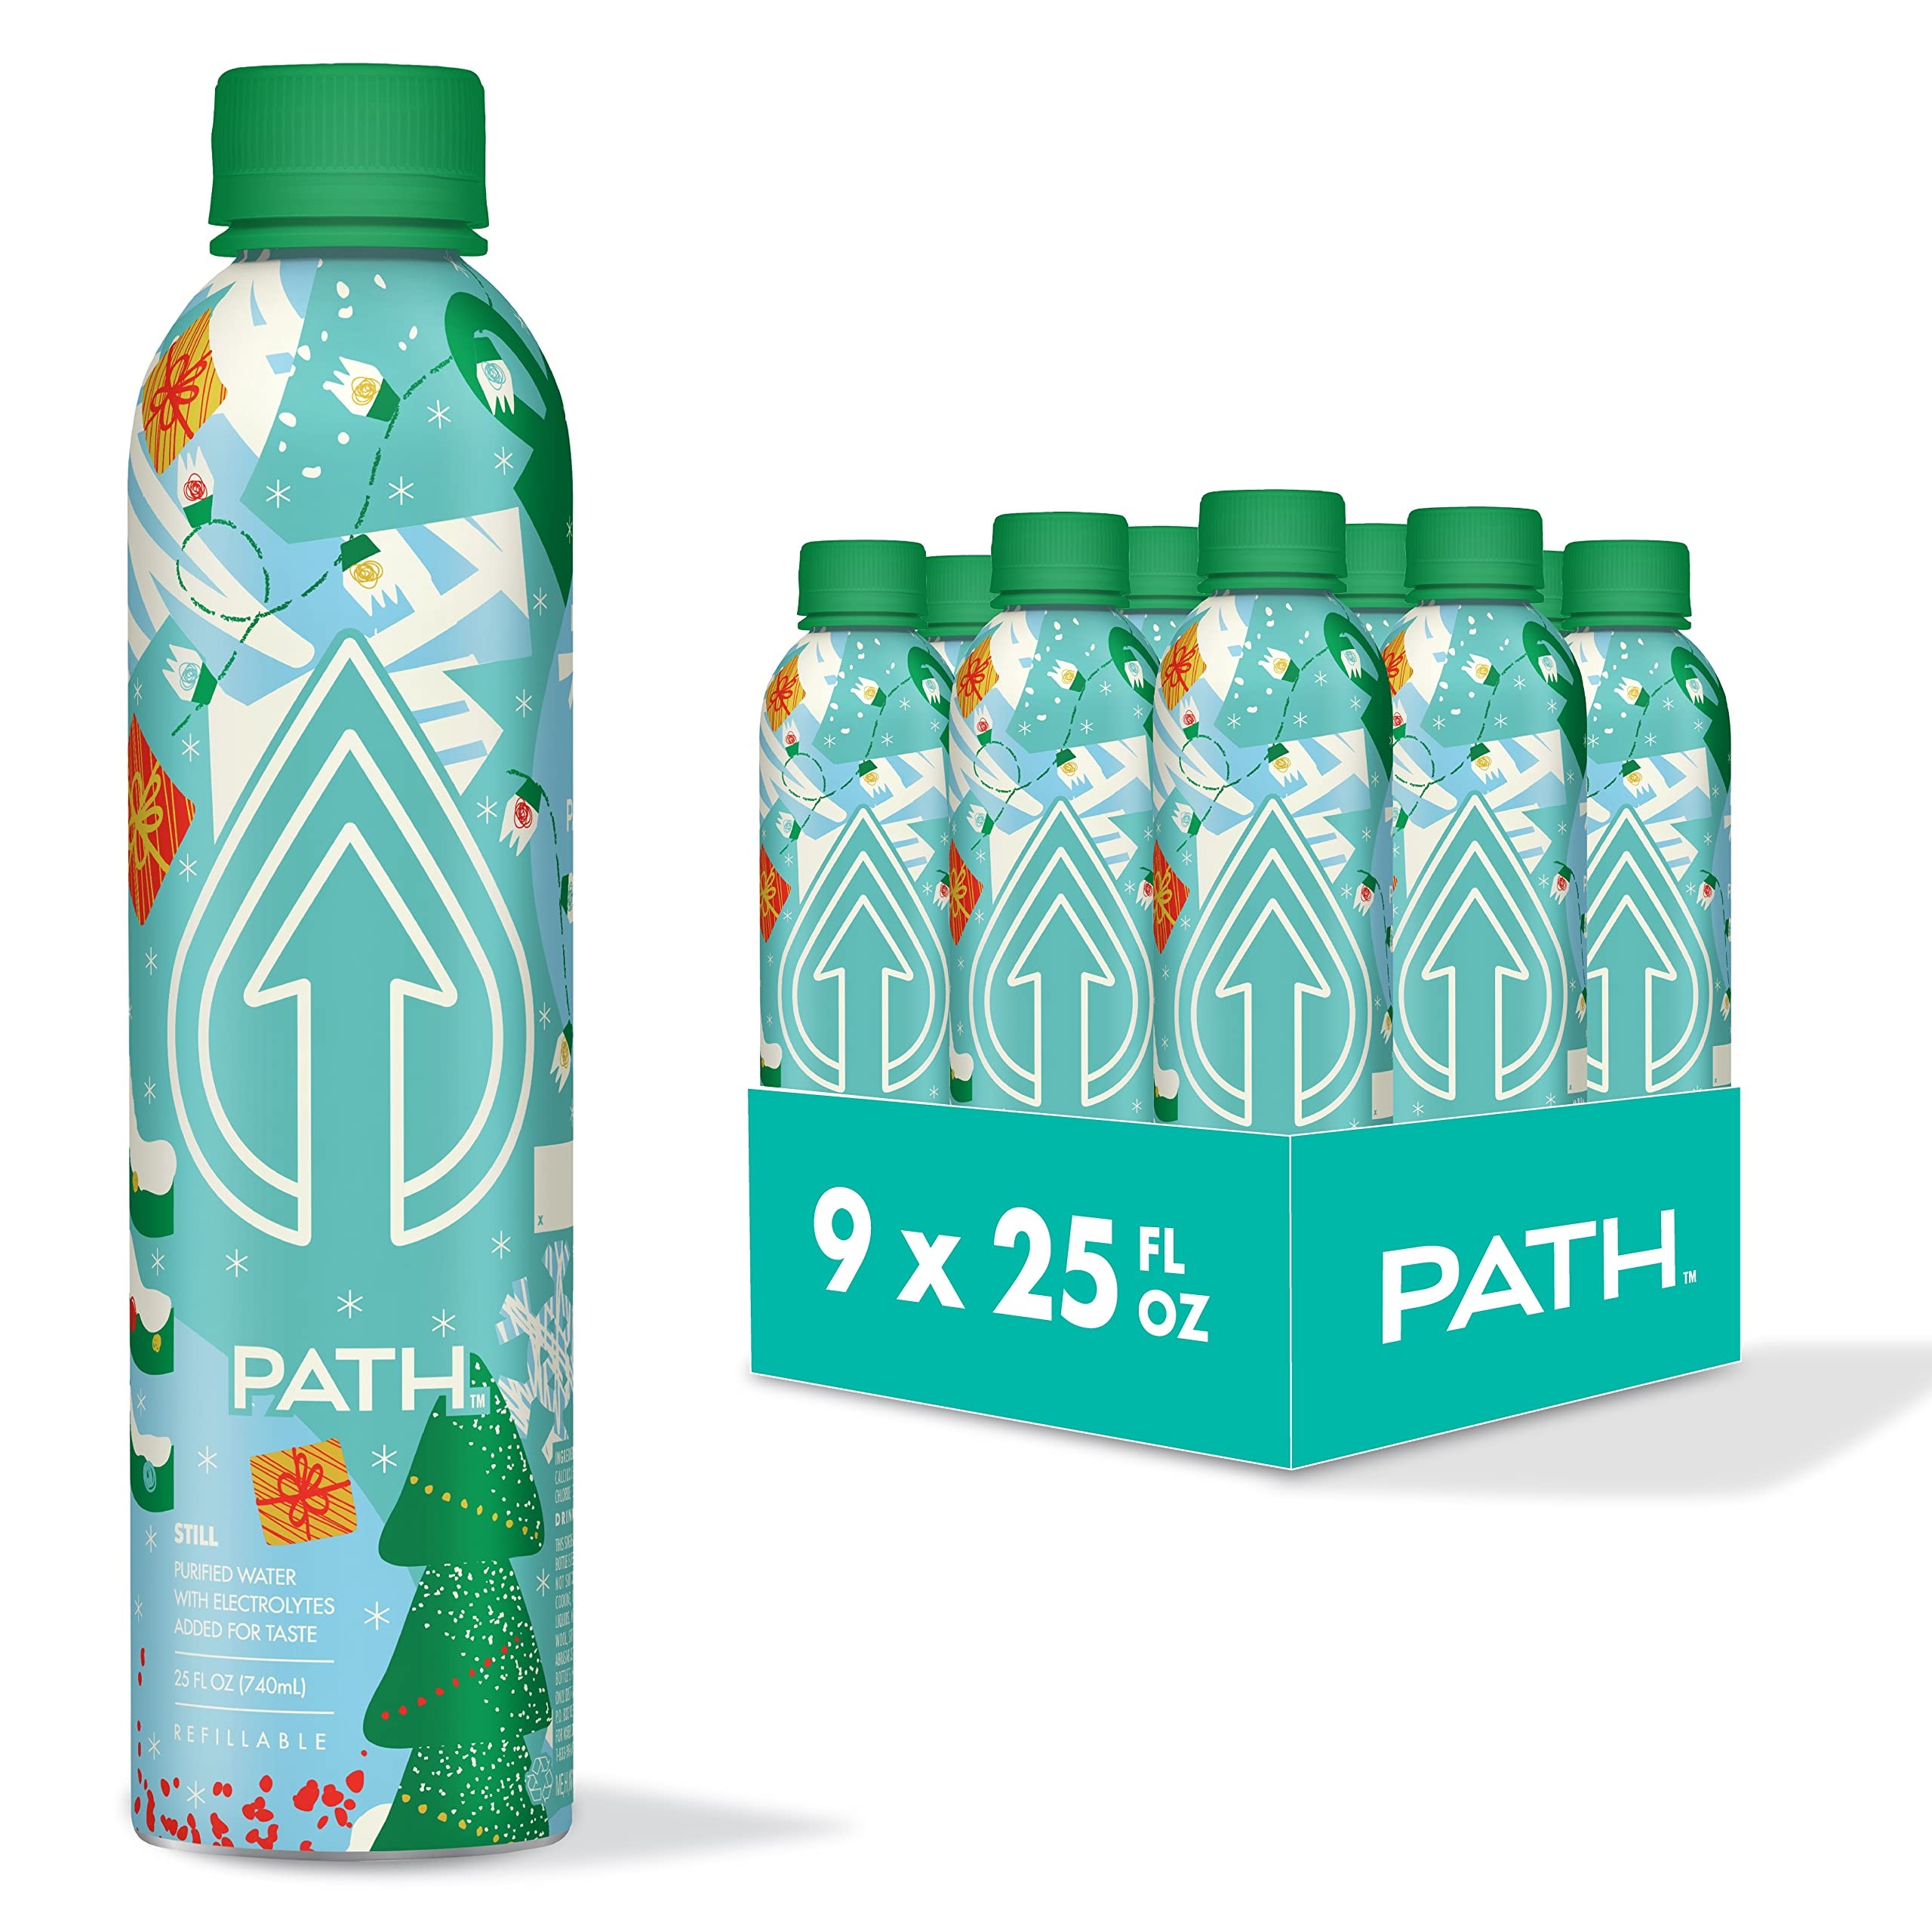
Item Name: PATH Holiday Limited Edition Bottle, Still Bottled Water, 25 fl oz pH Balanced Drinking Water in a Reusable Water Bottle, Ultra-Purified Water with Electrolytes, Refillable Smart Water Bottle, Purified Electrolyte Water (Pack of 9)
Value: 225.0
Unit: Fl Oz

Price: 3.24